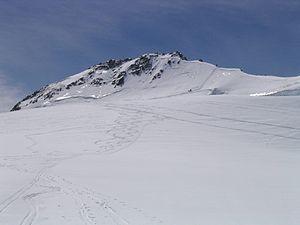
Hinter Fiescherhorn, On distingue aisément la trace de monté qui mène à la facile crête portant au sommet.